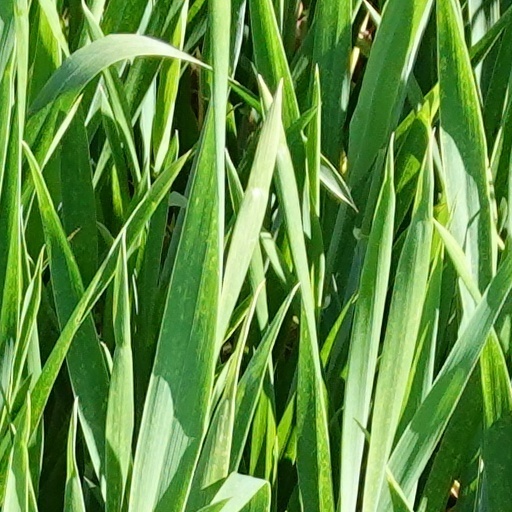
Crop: wheat